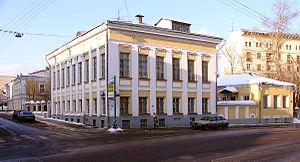
Le chemin Podsosensky, en russe Подсосенский переулок, ce qui signifie Sous-les-Pins, est une rue du centre historique de Moscou.